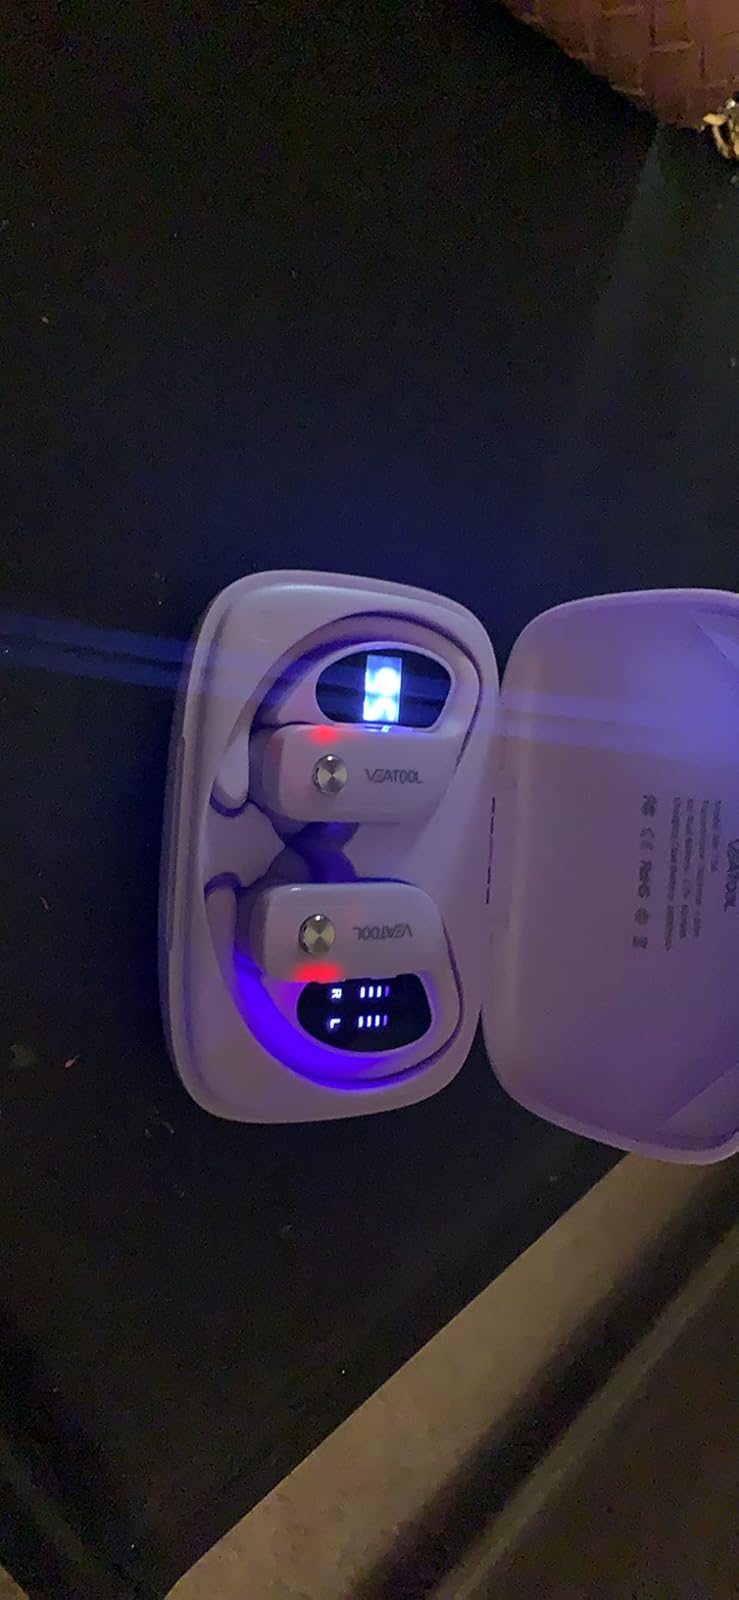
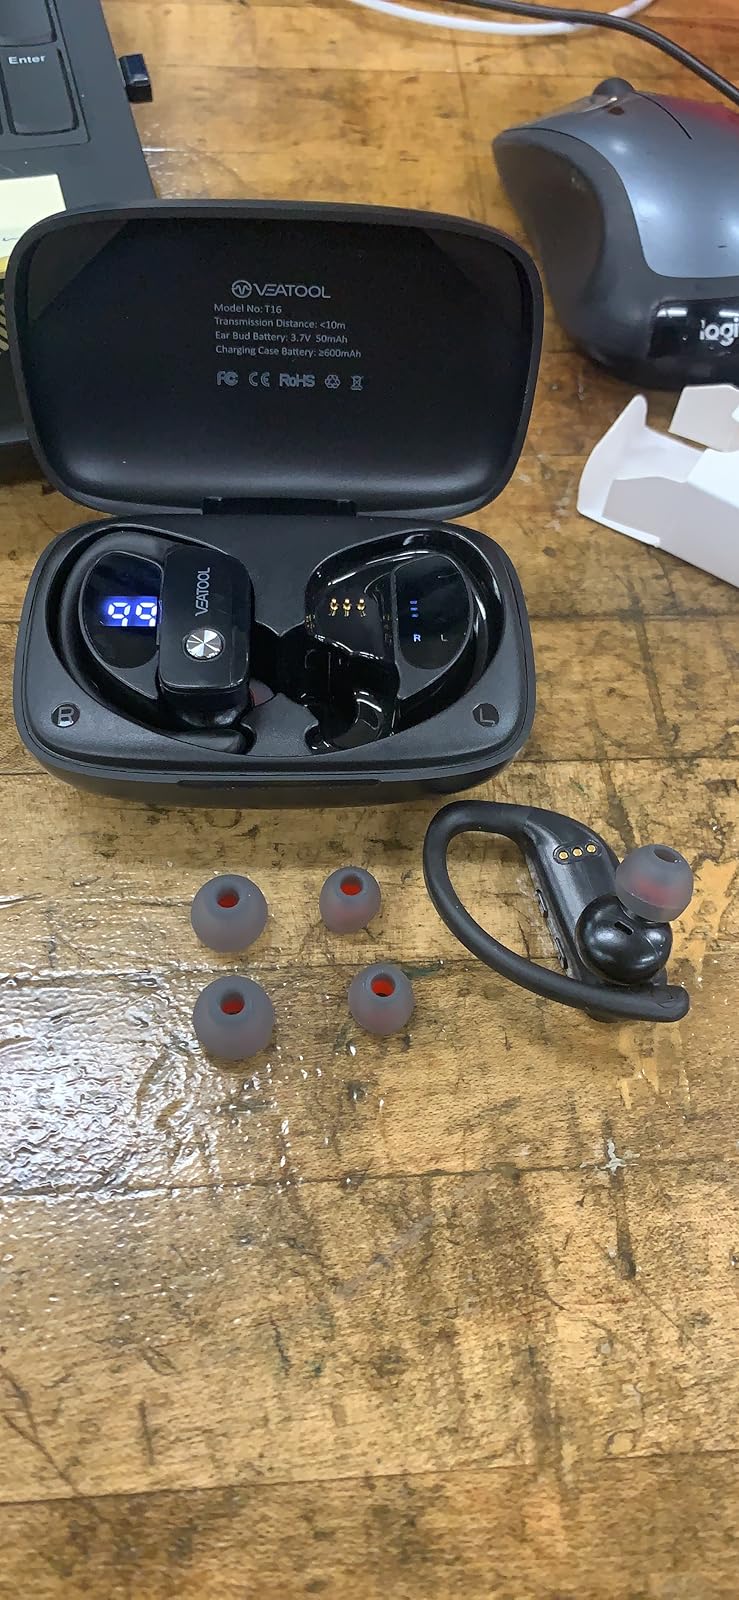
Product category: earbuds
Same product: no